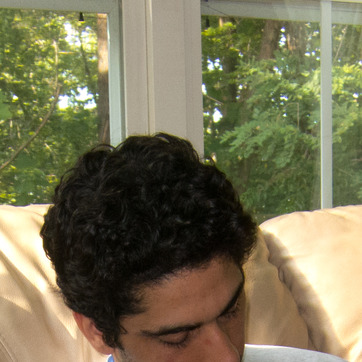
Material: hair